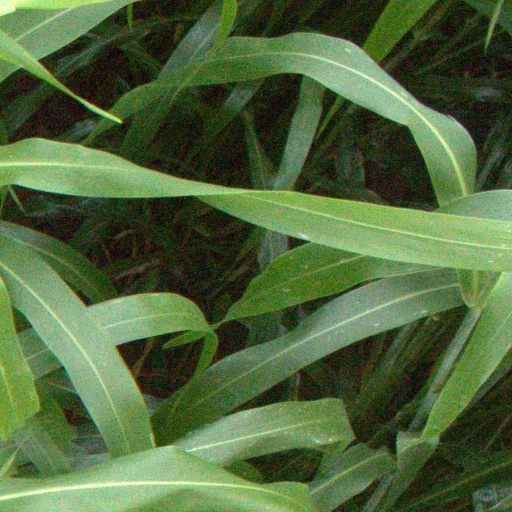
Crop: sorghum